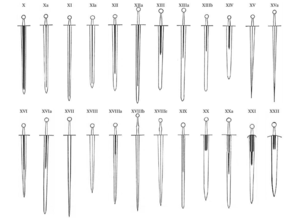
La classification des épées médiévales d'Oakeshott a été rédigée par l'historien et illustrateur Ewart Oakeshott, qui a consacré une bonne partie de sa vie à étudier les armes et armures de l'époque médiévale et du début de la Renaissance. En étudiant le matériel de guerre médiéval, il a considérablement influé sur la compréhension actuelle que nous avons non seulement de la guerre à cette époque, mais aussi des technologies et des multiples évolutions en matière d'armement au long de cette période. L'épée, en tant que symbole d'une époque, a fait l'objet d'une étude attentive dont est ressortie une typologie chronologique montrant l'évolution de l'épée des dérivés du glaive romain à l'apparition des premières rapières, sur une période qui s'étale approximativement du XIᵉ au XVᵉ siècle. La classification s'intéresse bien sûr à la lame, mais aussi à la garde, au pommeau et à la fusée.